Chianti tramway

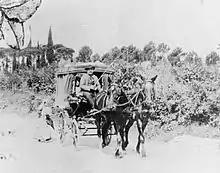
Stagecoach service between San Casciano and Mercatale in the early 20th century

Before the advent of the tramway, connections between Florence, Chianti and Siena relied on stagecoaches. In Florence, the largest company operating in the sector was the ""Diligenze Toscane"" owned by Luigi Orcesi, which, from its headquarters on Via Taddea, made regular runs to Milan, Bologna, Rome, Naples, Livorno and Pisa; other transport companies were that of Luigi Staderini based at Lungarno Acciaiuoli 10, which made runs to Rome and Naples on the San Casciano-Siena-Acquapendente route; that of Giuseppe Mazzarini known as Geppetto, which from 1845 made runs only as far as Siena; and finally that of Francesco Fineschi, based at Via della Mosca 7/R, which transported people and goods between Florence and Figline Valdarno. The stagecoach service offered by Mazzarini left Florence at 6 a.m. and did not return until the next day. For Greve, the stagecoach service was called ""Procaccia"": it ran only one round-trip service a day, departed from Via del Guanto and was operated by two Greve families, the Danti and the Tirinnanzi, including Giuseppe Tirinnanzi father of the painter Nino Tirinnanzi.